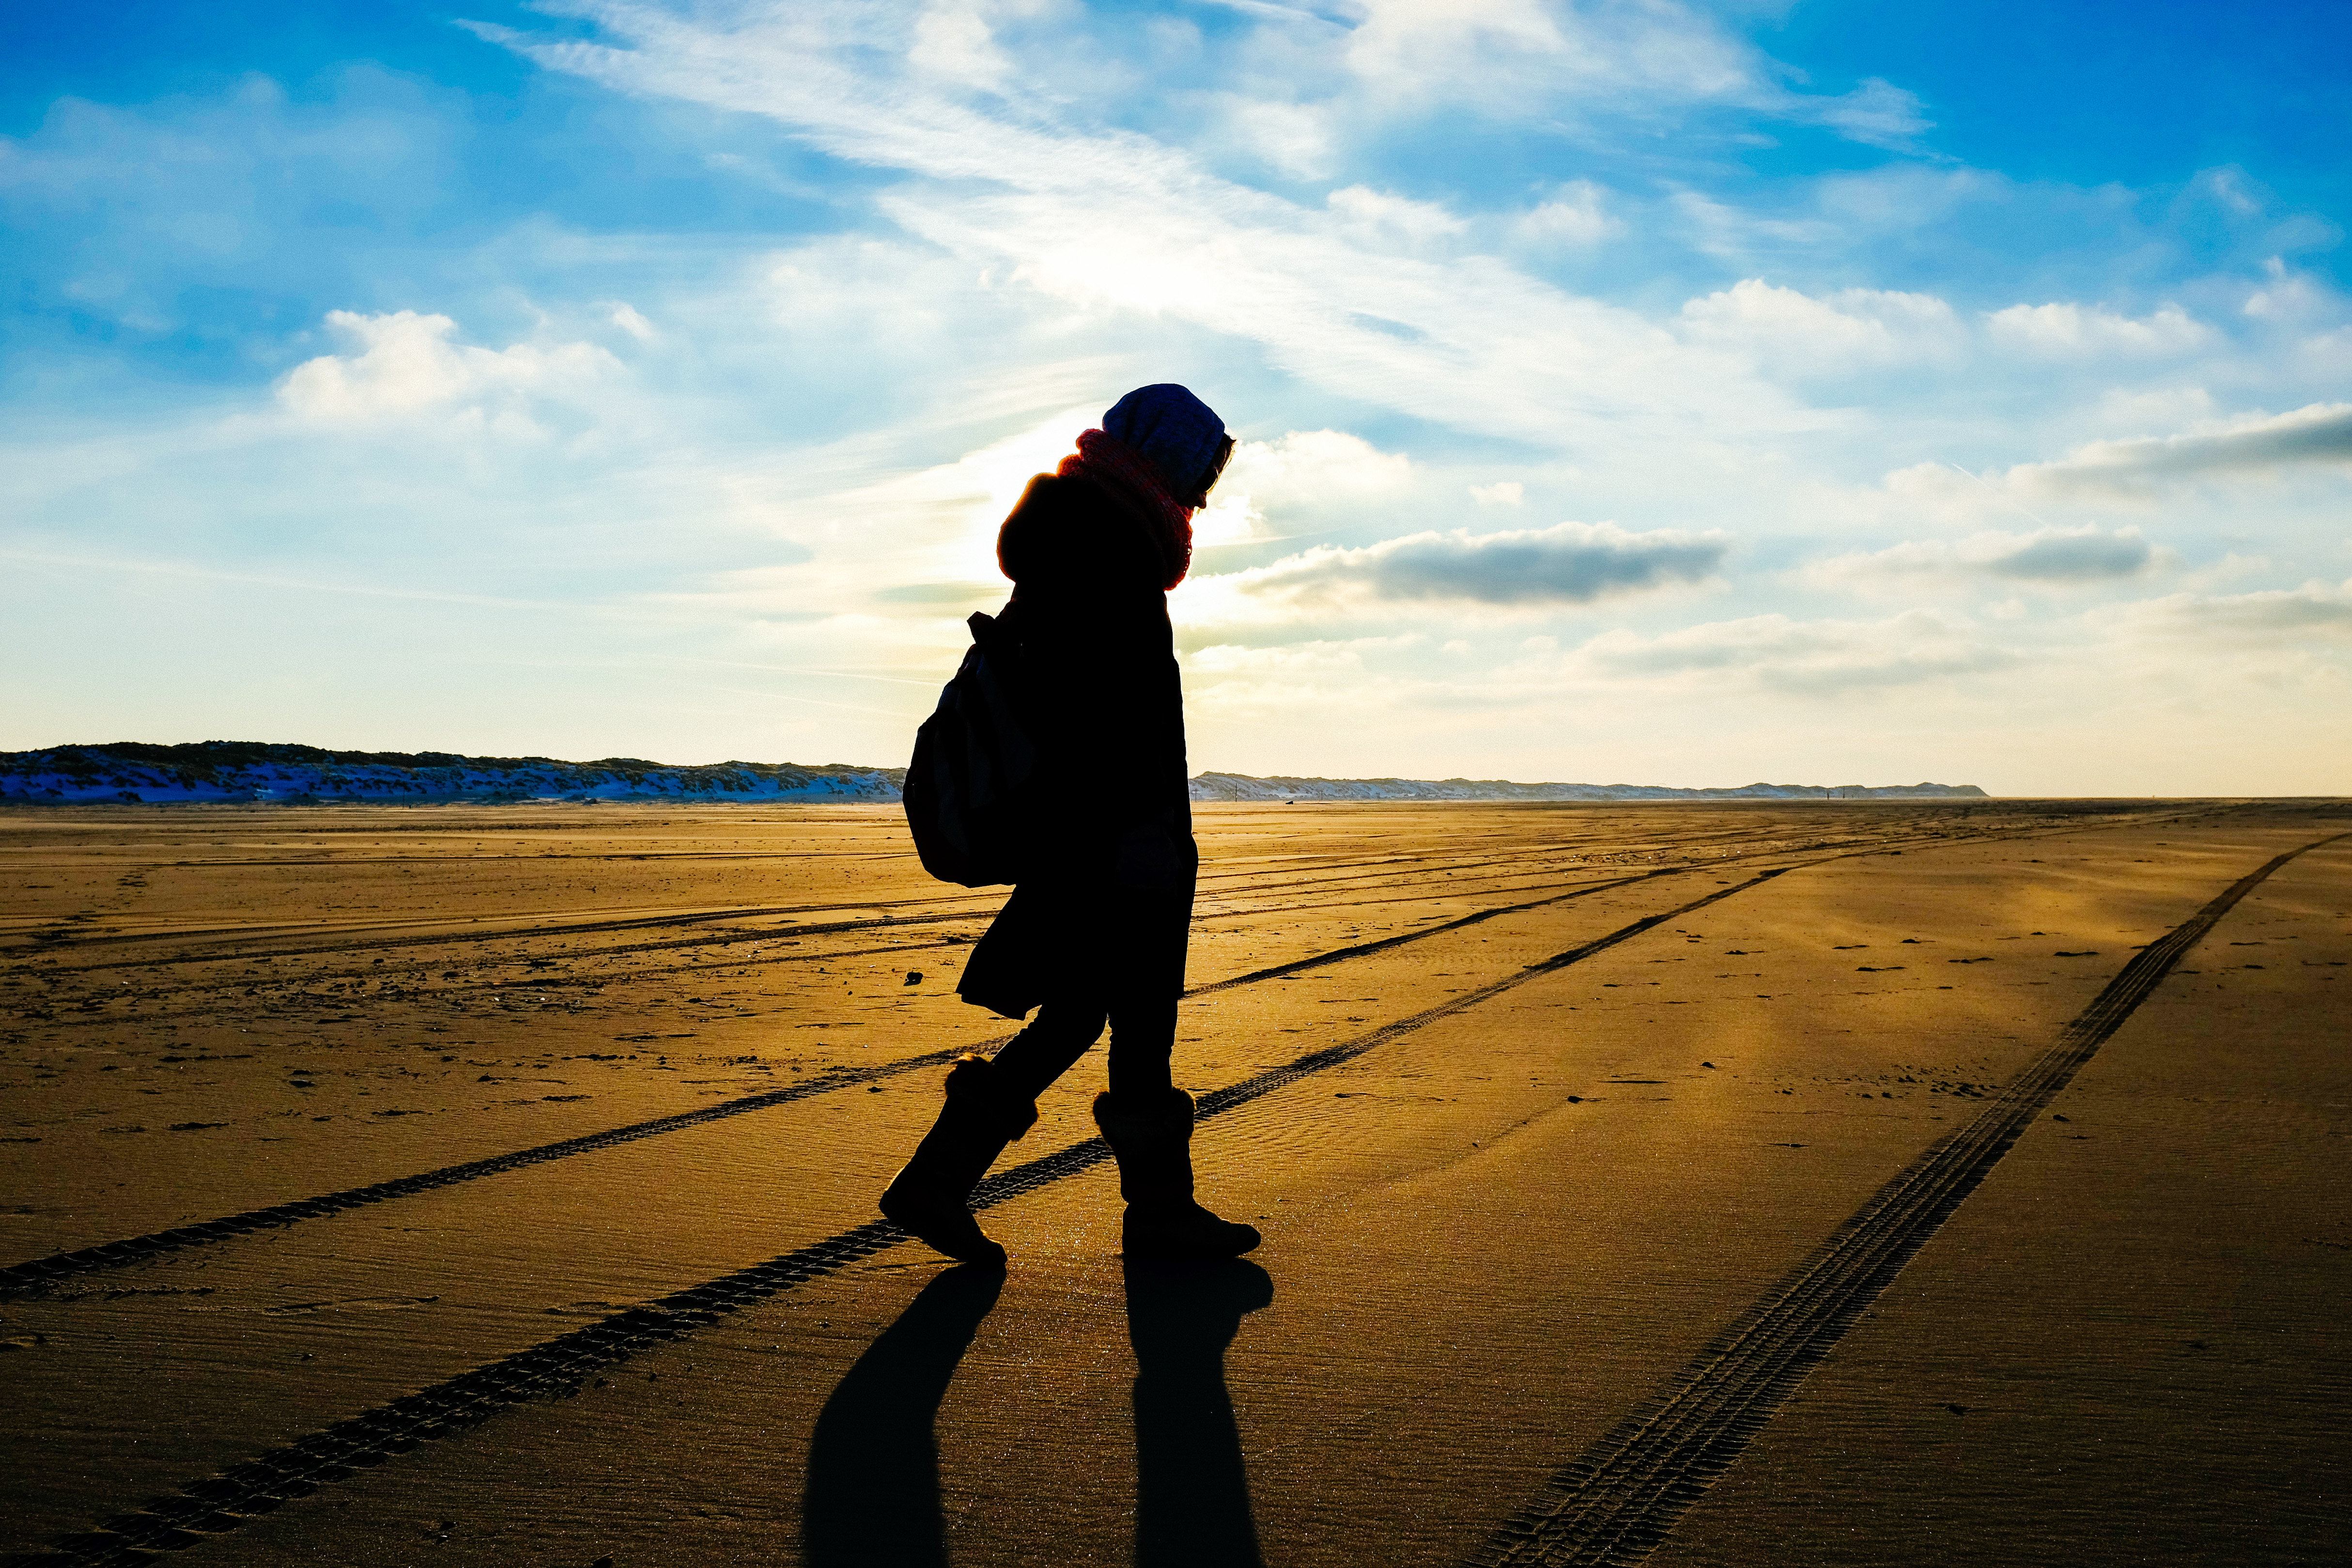
beach, sea, coast, sand, ocean, horizon, silhouette, walking, person, sky, sunset, sunlight, morning, desolate, dusk, evening, contrast, boots, tyre tracks